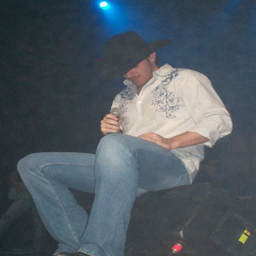
long ago in the hat days ... circa